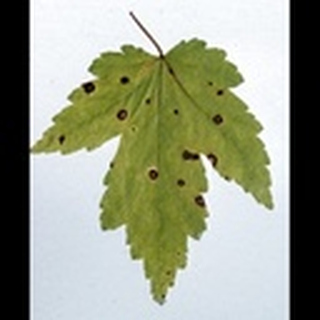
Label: cotton_target_spot